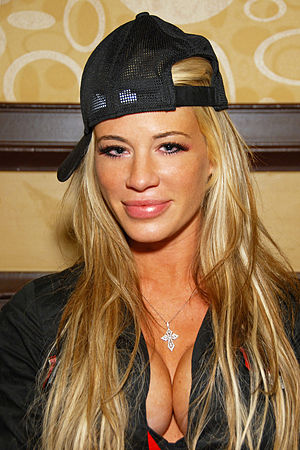
Ashley Massaro
Ashley Marie Massaro var en amerikansk fribryder, der deltog i World Wrestling Entertainment som Ashley. Hun medvirkede også medvirket i den amerikanske udgave af Robinson Ekspeditionen, Survivor.Som alle wrestlere, havde hun et specialangreb; Ashleys angreb hed “Starstruck”.